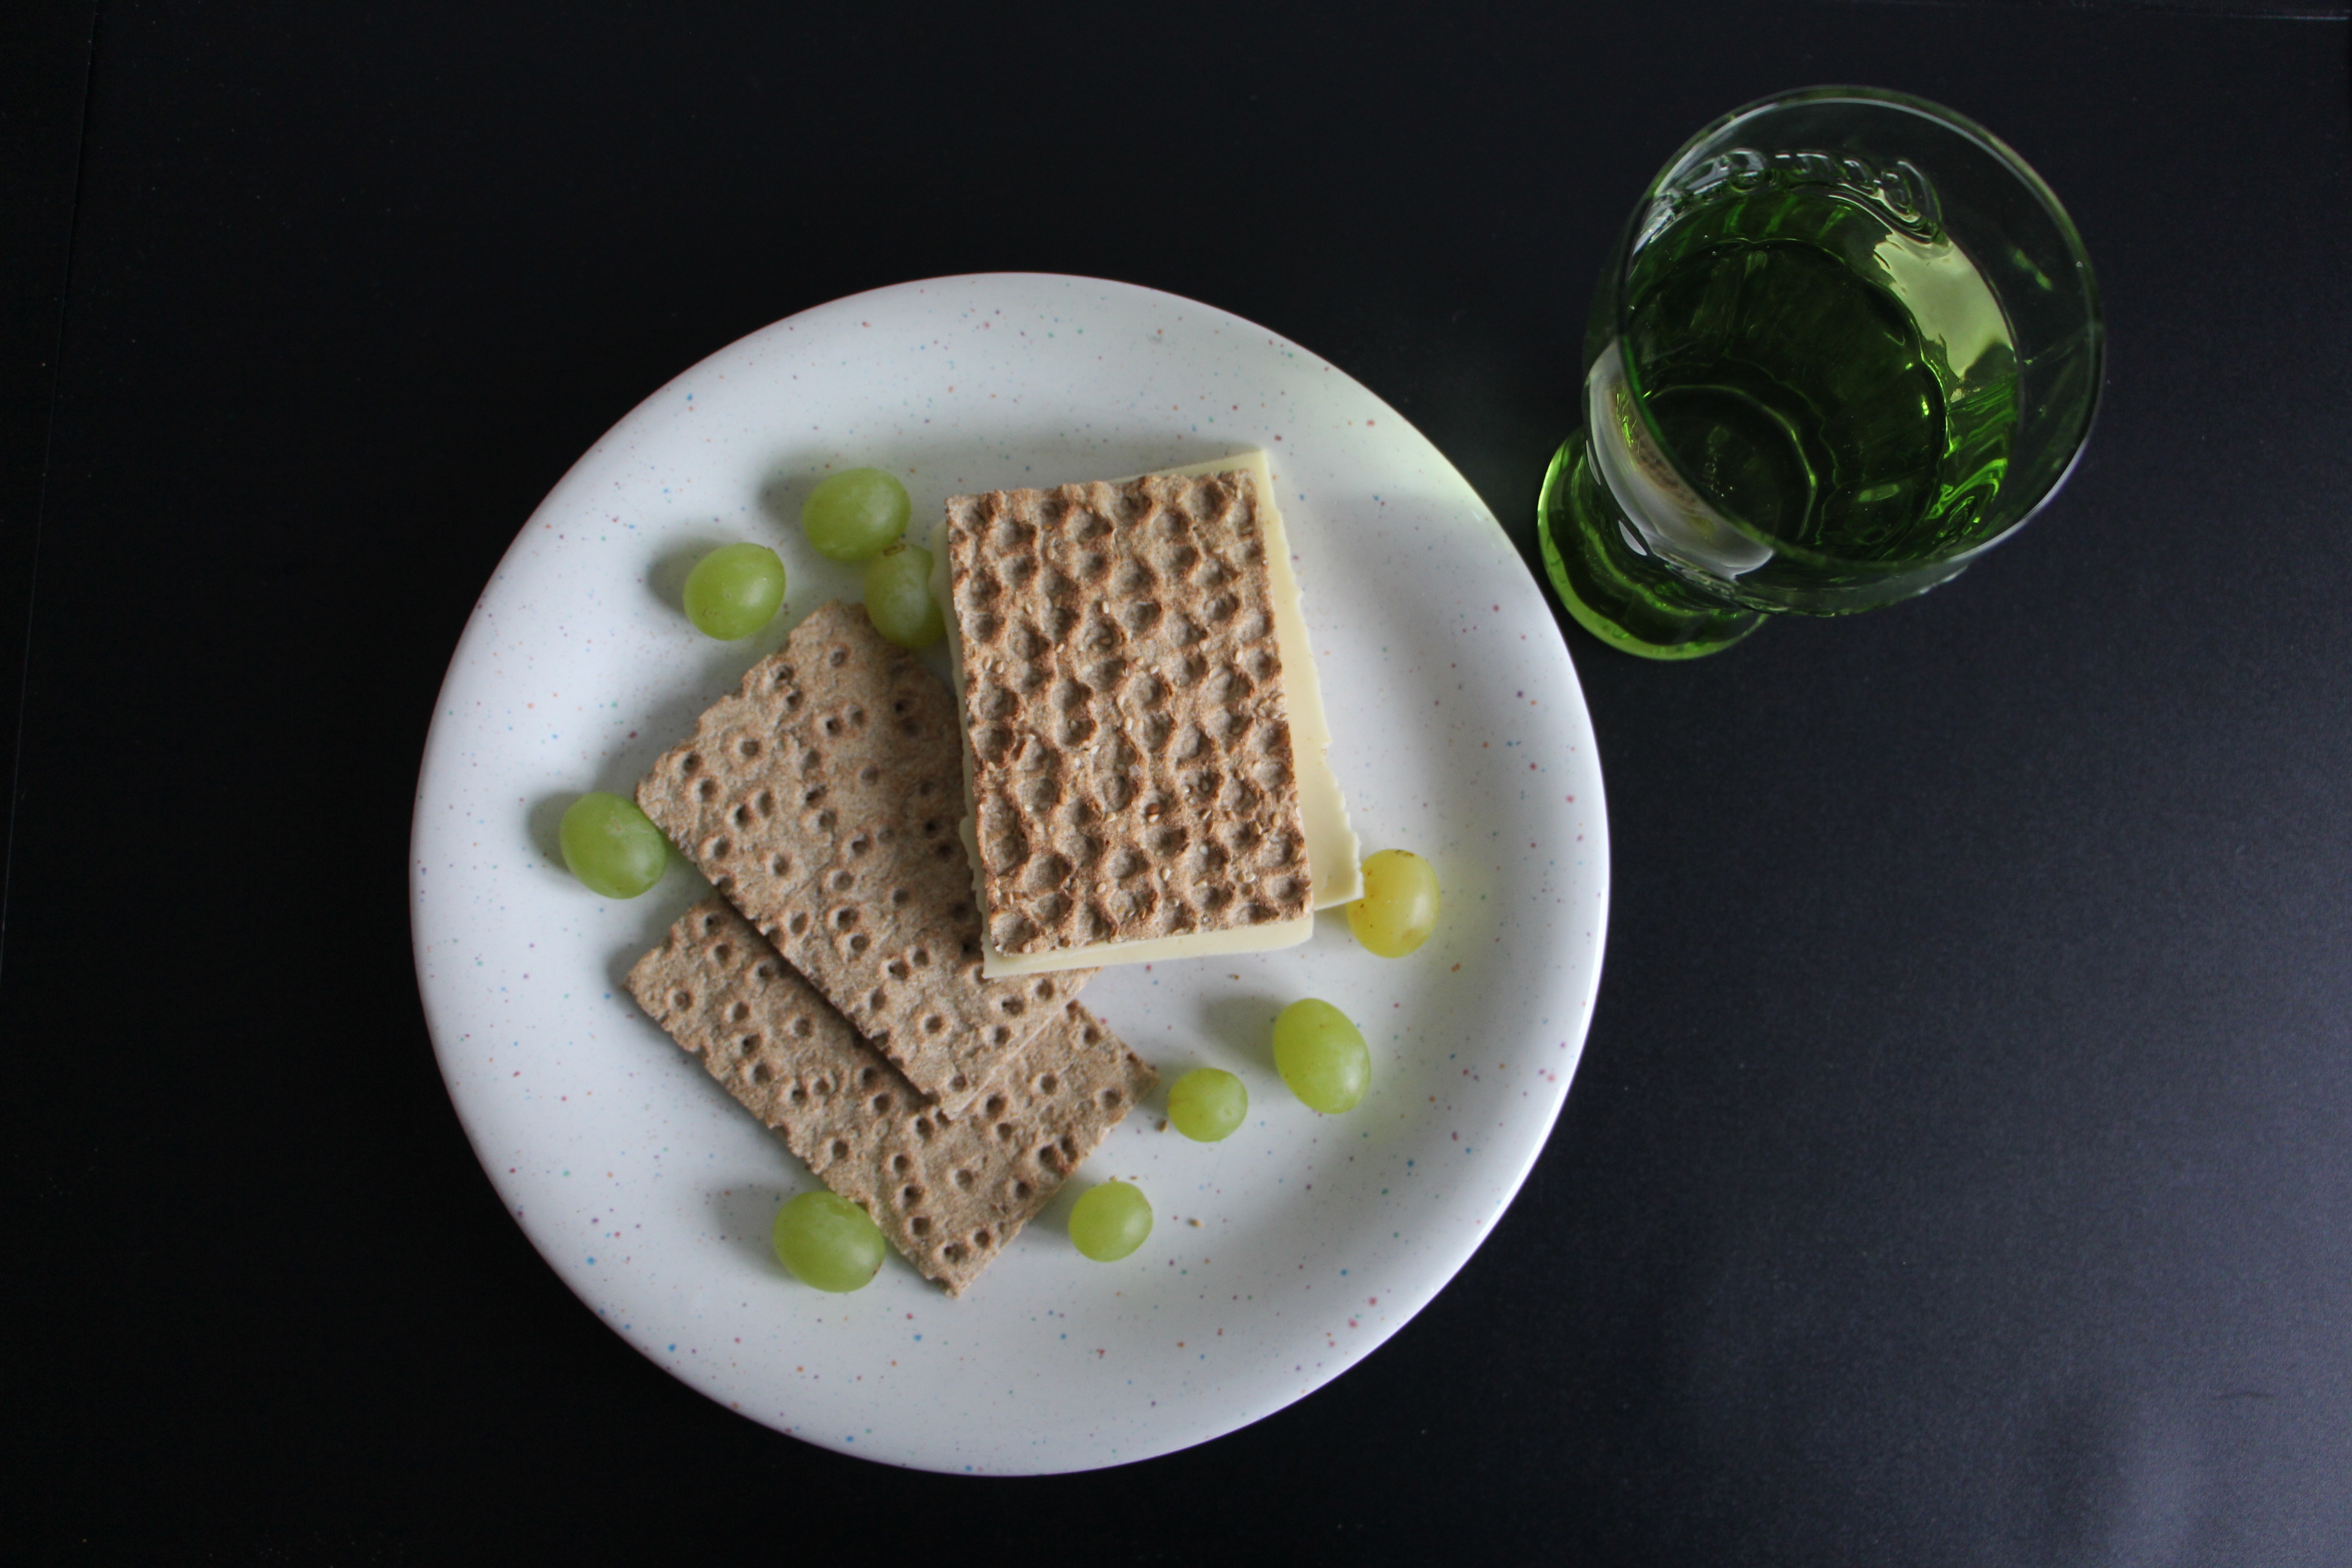
water, dish, meal, food, produce, breakfast, dessert, eat, cheese, grapes, crispbread, snack food